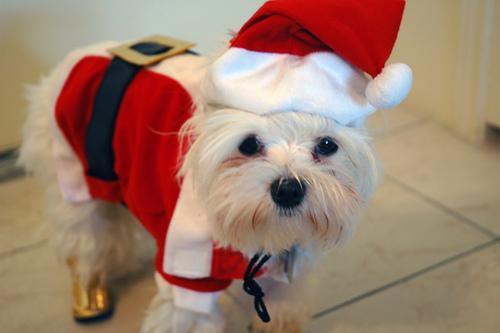
Maltese_dog